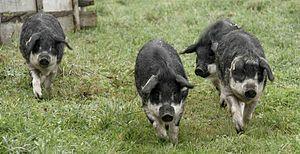
Le téliszalámi de Szeged est un salami hongrois, de type téliszalámi à base de porc fumé, spécialité de Szeged.